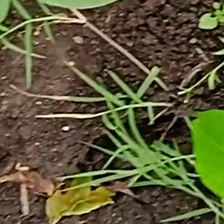
Weed species: Harali_(Cynodon_dactylon)